Arakamani

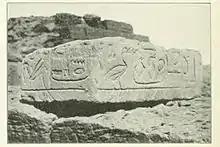
Arakamani cartouches on a stone fragment from East Meroë

If the identification of Arakamani with Ergamenes I is correct, Arakamani provides an important chronological marker for Nubian history as Diodorus writes that he was a contemporary of Ptolemy II Philadelphus (reign 285–246 BCE) in Ptolemaic Egypt. Most Nubian kings are otherwise very difficult to date precisely as well as to order chronologically.